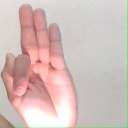
अक्षर: फ